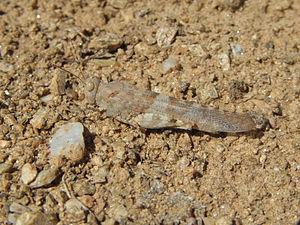
Sphingonotus rubescens est une espèce d'insectes orthoptères de la famille des Acrididae.